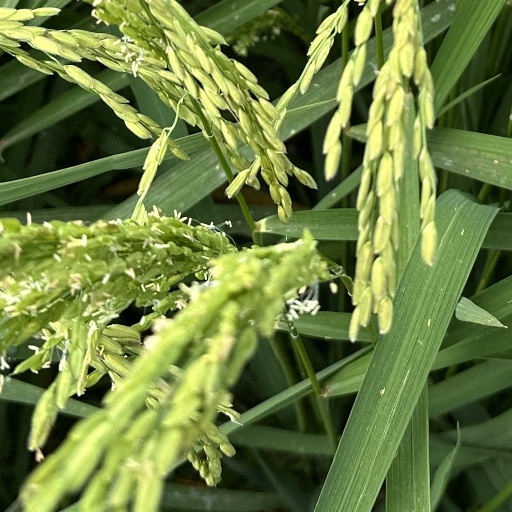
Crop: rice